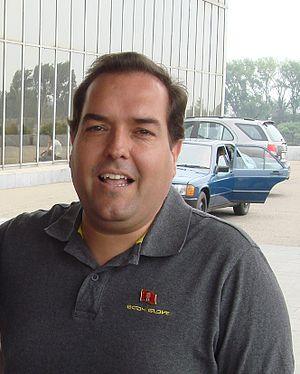
Alejandro Cao de Benós de Les y Pérez est un délégué spécial hispano-nord coréen du Comité pour les Relations culturelles avec les pays étrangers de la République populaire démocratique de Corée.